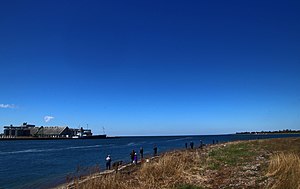
Masnedsund
Masnedsund
Masnedsund er navnet på farvandet mellem det sydligste Sjælland ved Vordingborg og øen Masnedø. Sundet krydses af Masnedsundbroen, som sammen med Storstrømsbroen mellem Masnedø og Falster er bindeled for såvel tog- som biltrafik mellem Sjælland og Falster.